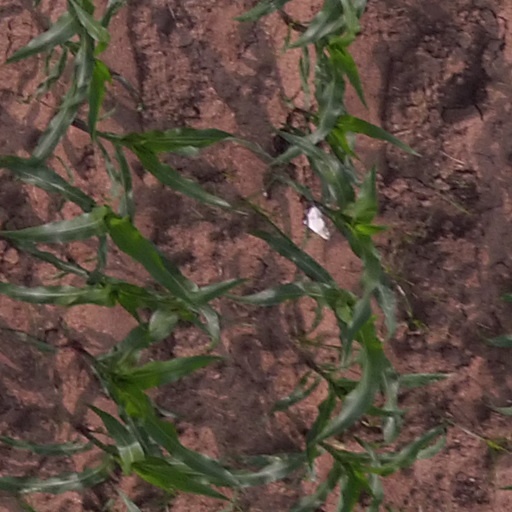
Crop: maize; corn